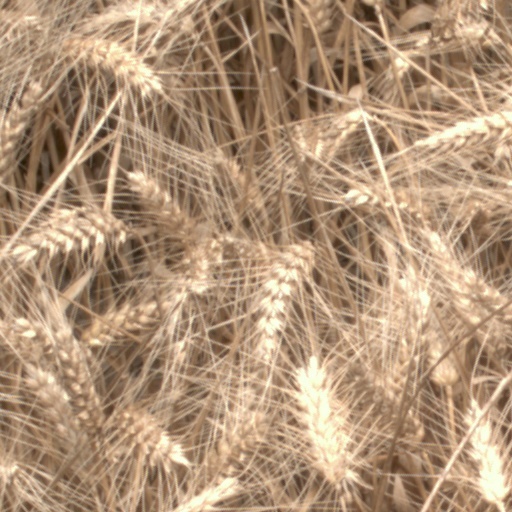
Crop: wheat